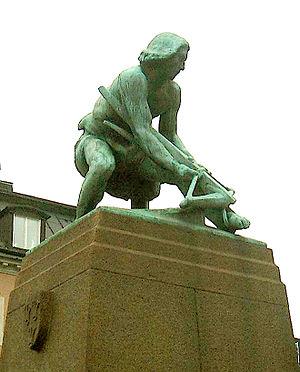
La révolte d'Engelbrekt est une révolution populaire qui a éclaté dans les districts miniers du Bergsland, en Dalécarlie, le 21 juin 1434. Conduite par le patriote suédois Engelbrekt Engelbrektsson contre le roi Erik XIII, elle s'achève en 1436.